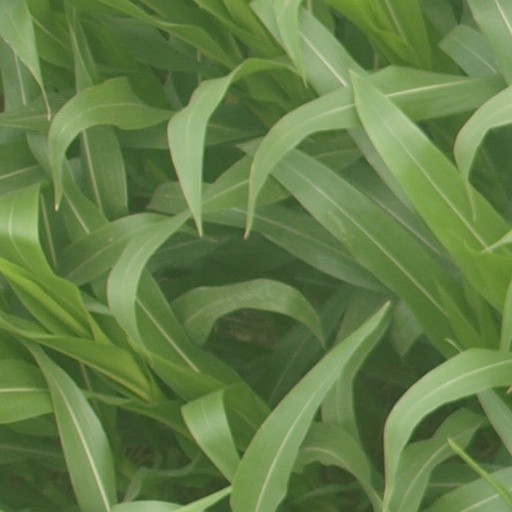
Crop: maize; corn